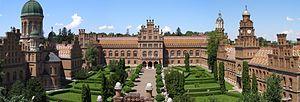
Dumitru Stăniloae est un prêtre de l'Église orthodoxe roumaine, théologien, universitaire et professeur.
L'université nationale de Tchernivtsi est une université ukrainienne située à Tchernivtsi, dans l'oblast de Tchernivtsi.
Tchernivtsi ou Tchernovtsy ou encore Tchernowitz est une ville d'Ukraine, la capitale administrative de l'oblast de Tchernivtsi. C'est le centre traditionnel de la Bucovine.